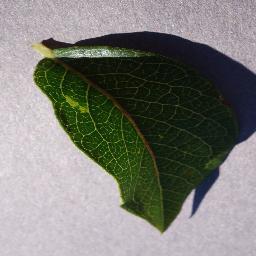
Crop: blueberry
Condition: healthy